Marawi

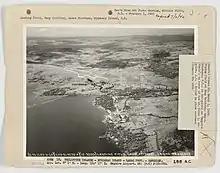
Aerial view of Dansalan, 1932

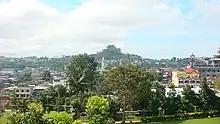
Skyline of Marawi in 2008

Dansalan began as a port. A sovereign of Marawi before 1639 was "Datu Buadi Sa Kayo" who imposed taxation.